Marit Nybakk

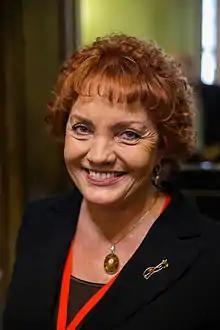

Marit Nybakk (born 14 February 1947, in Nord-Odal) is a Norwegian politician for the Labour Party, a former First Vice-president of the Norwegian Parliament, the Storting, and a former President of the Nordic Council. From 2016 to 2018 she was President of the Norwegian Association for Women's Rights, the preeminent women's and girls' rights organisation in Norway.